Squib (explosive)

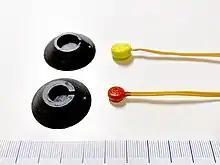
0.5 and 1 grain bullet hit squibs and solid polycarbonate backing shields to simulate a gunshot wound on an actor. A blood pack is to be built atop the squib.

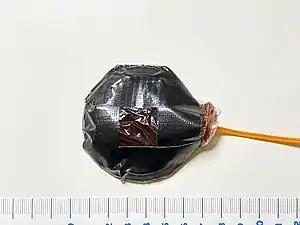
A bullet hit squib assembly example to be attached to an actor's wardrobe.

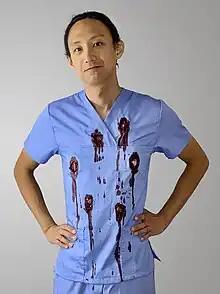
An actor behind-the-scenes with pre-scored "bullet holes" on his costume and squibs blowing open fake blood packets for a gunshot wound stunt.

A squib is a miniature explosive device used in a wide range of industries, from special effects to military applications. It resembles a tiny stick of dynamite, both in appearance and construction, but has considerably less explosive power. A squib consists of two electrical leads separated by a plug of insulating material; a small bridge wire or electrical resistance heater; and a bead of heat-sensitive chemical composition, in which the bridge wire is embedded. They can be used to generate mechanical force to shatter or propel various materials; and for pyrotechnic effects for film and live theatrics.